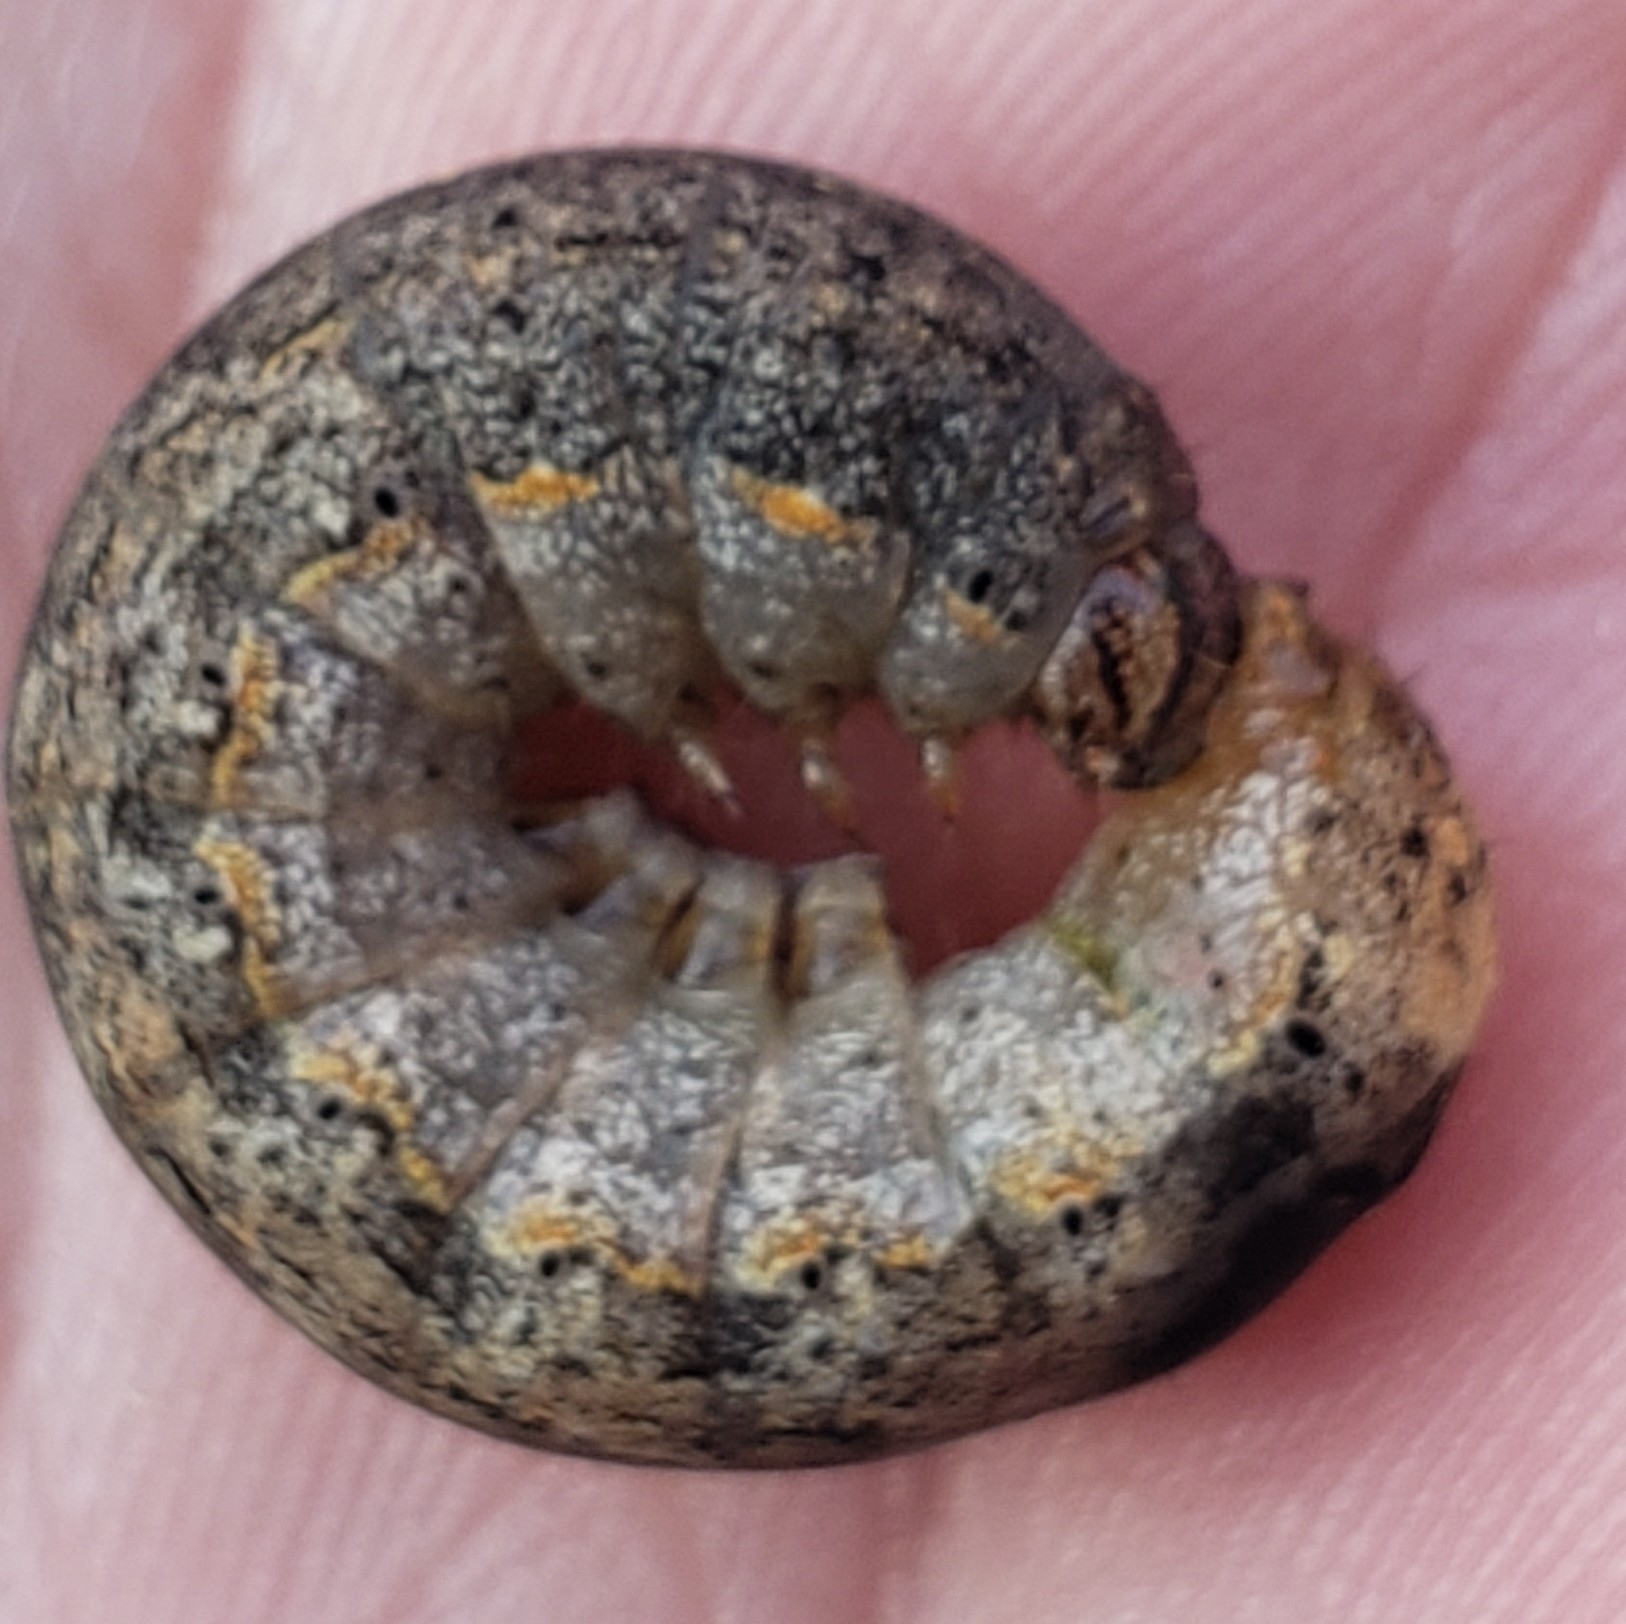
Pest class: cutworms